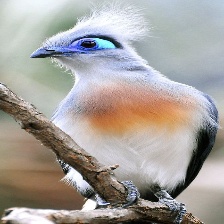
Species: CRESTED COUA
Scientific name: COUA CRISTATA